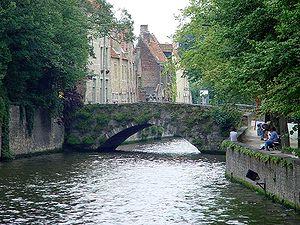
Bruges est une ville de Belgique située en Région flamande, chef-lieu et plus grande ville de la province de Flandre-Occidentale.